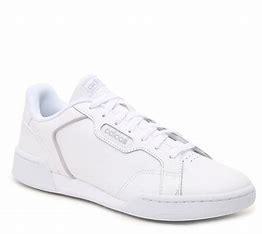
Brand: Adidas
Model: Roguera